Alphonse D'Arco

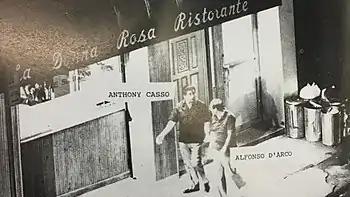
FBI surveillance photograph of the Anthony Casso and D'Arco

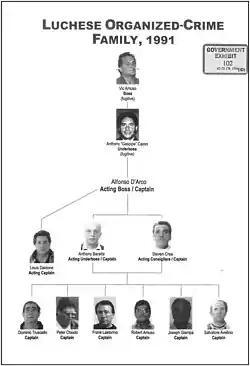
Lucchese crime family - Chart 1991

In January 1991, Amuso and Casso received an early warning about an upcoming federal indictment and went into hiding, leaving D'Arco as the acting boss. D'Arco would meet with them twice in Scranton, Pennsylvania, and several times at safe houses in Brooklyn. In the summer of 1991, D'Arco met with warring factions in the Colombo crime family to mediate a peace agreement. However, Casso sent him on this mission in hopes that the Luccheses could grab some Colombo rackets.